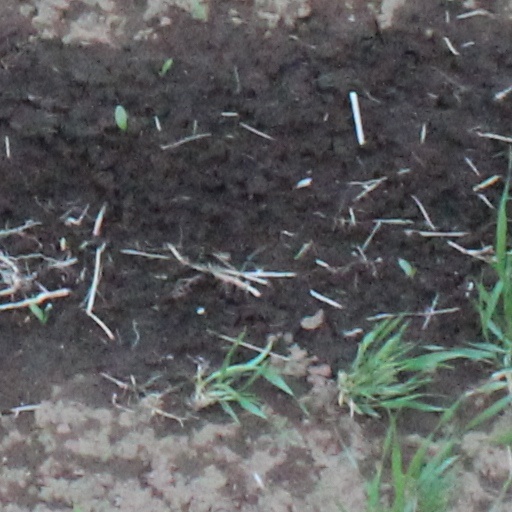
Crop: wheat